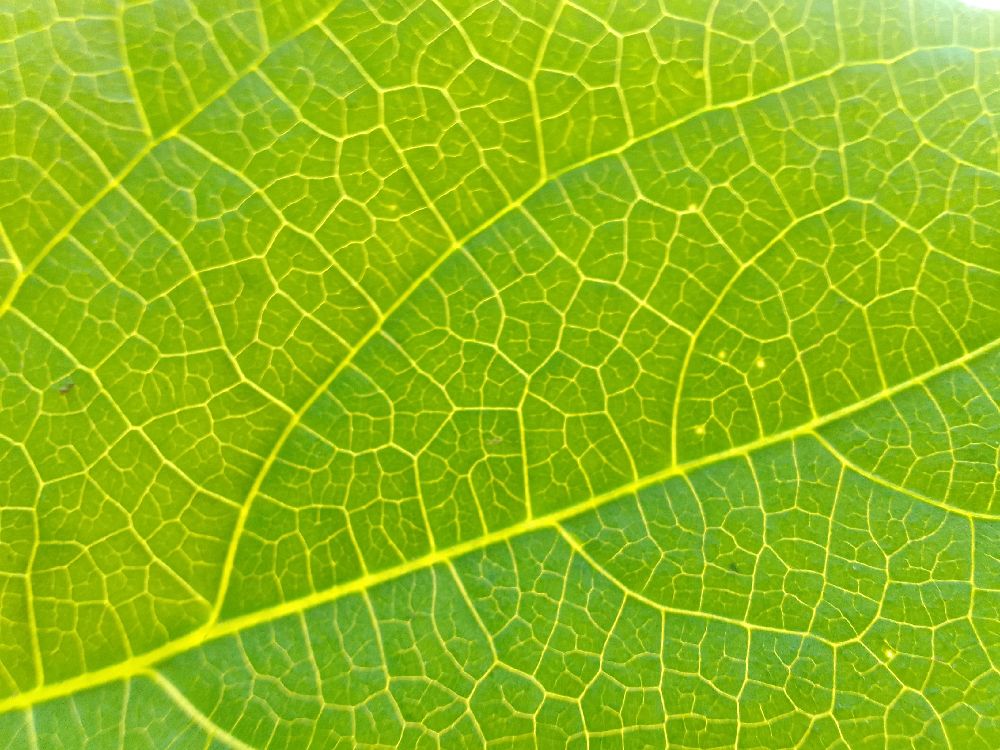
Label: healthy